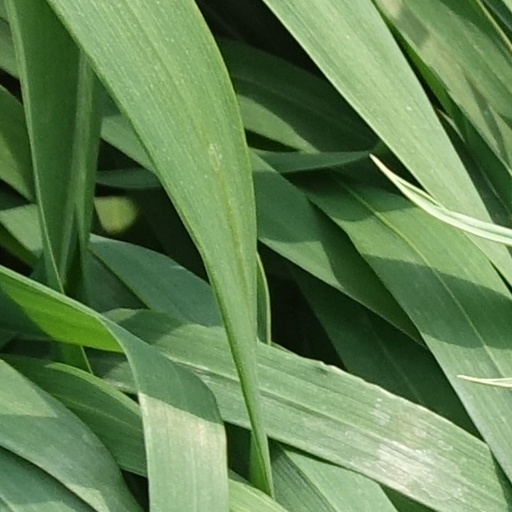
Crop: wheat